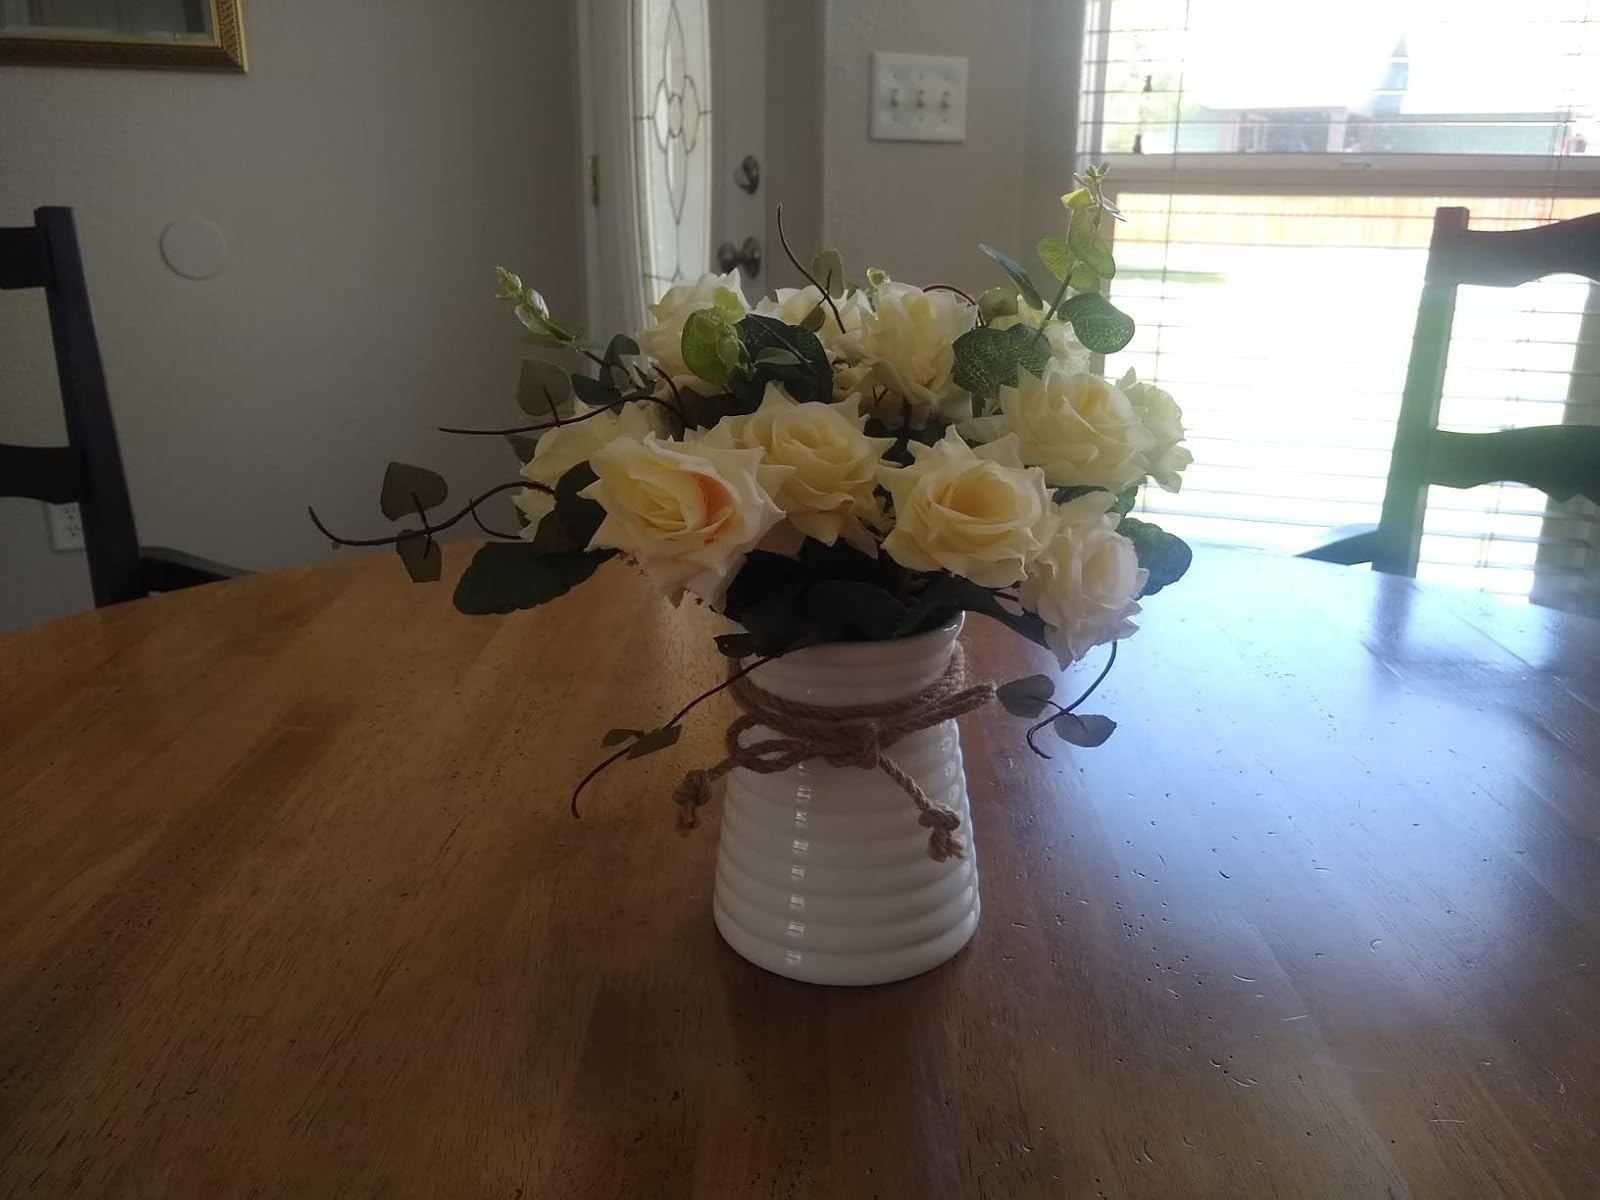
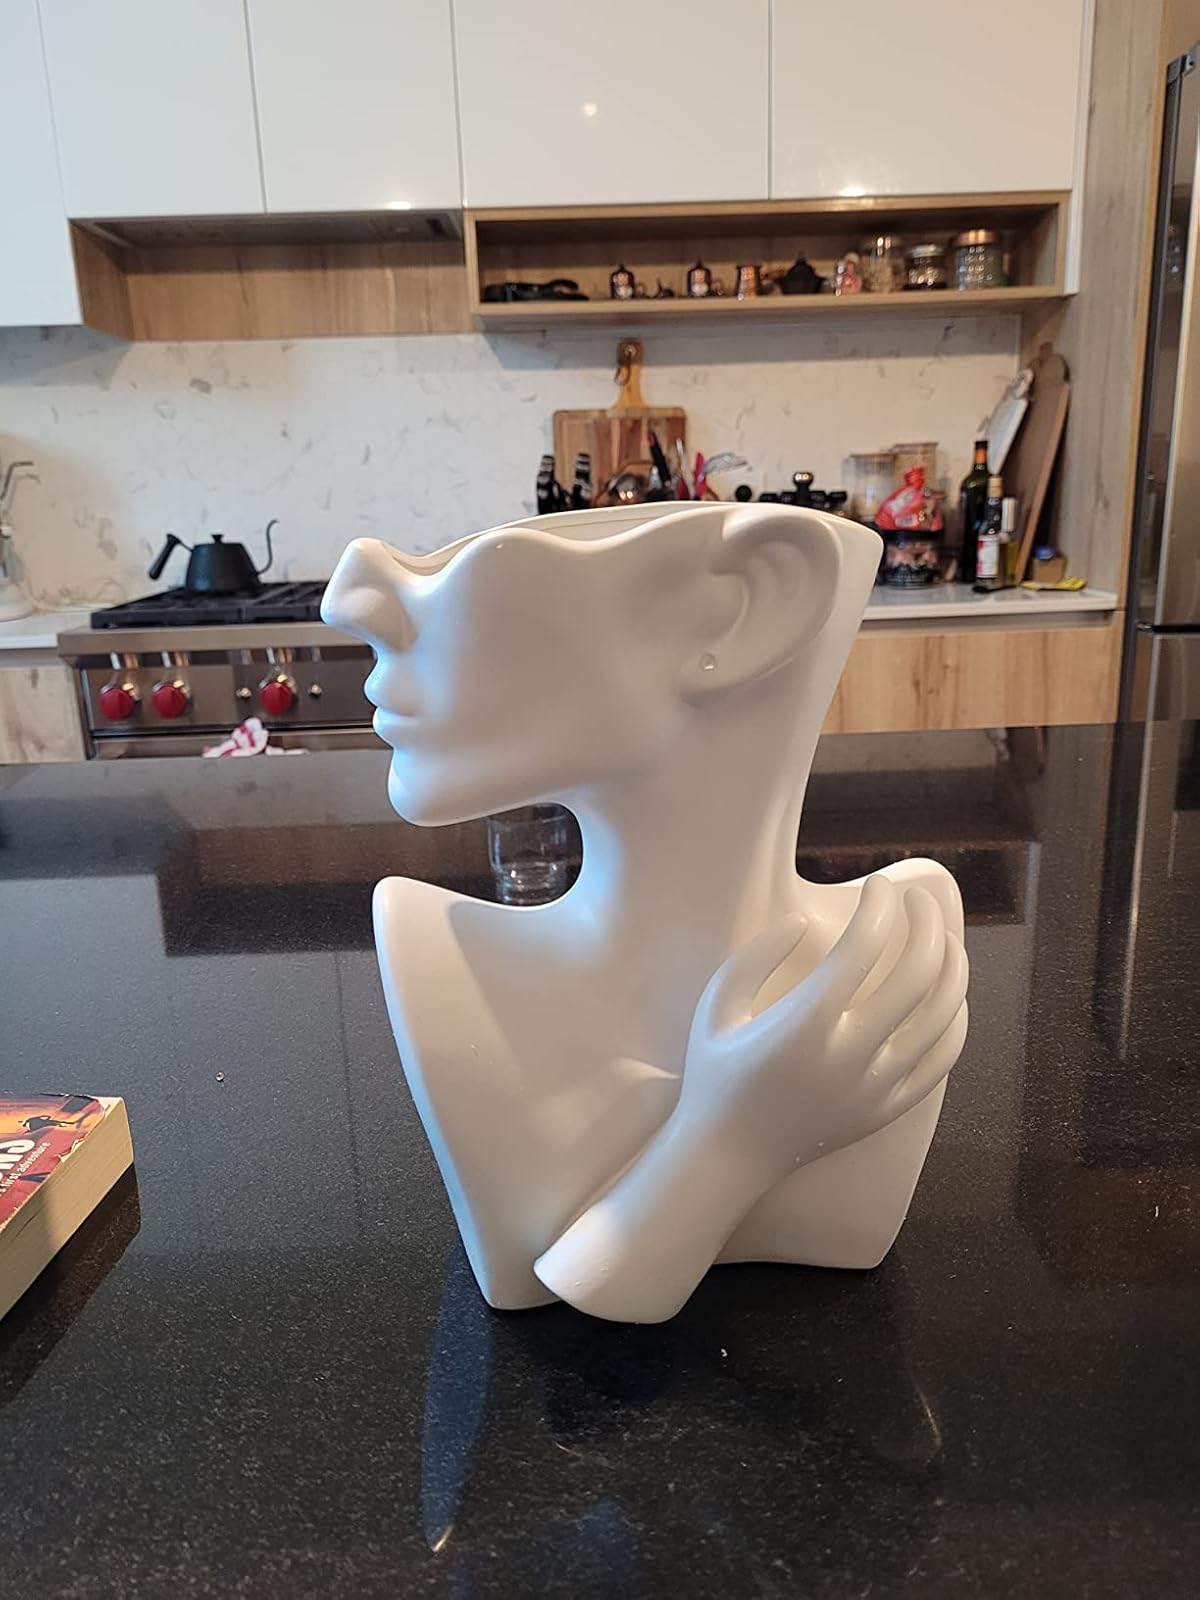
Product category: vase
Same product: no